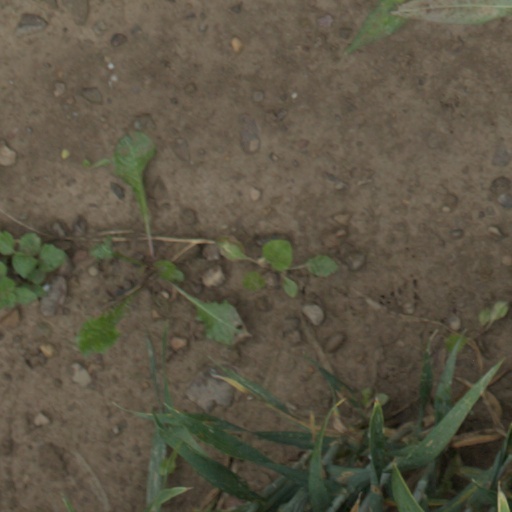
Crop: wheat